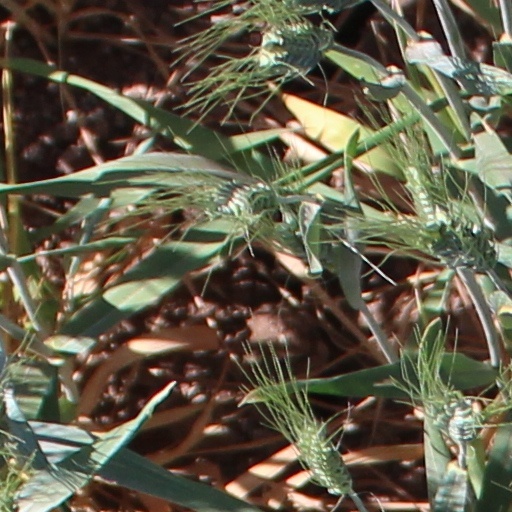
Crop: wheat